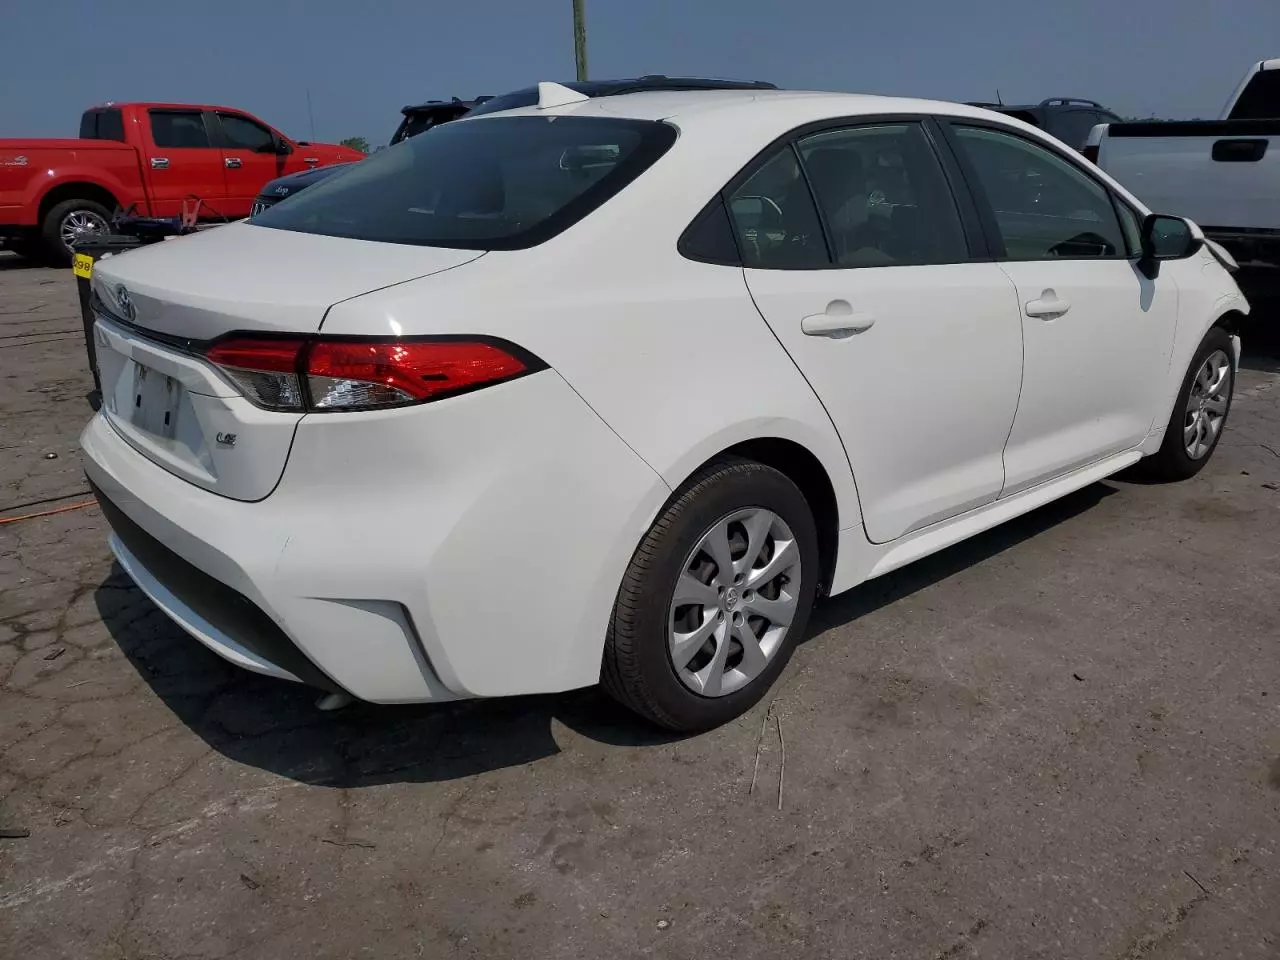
Aucun dommage détecté.
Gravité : aucun